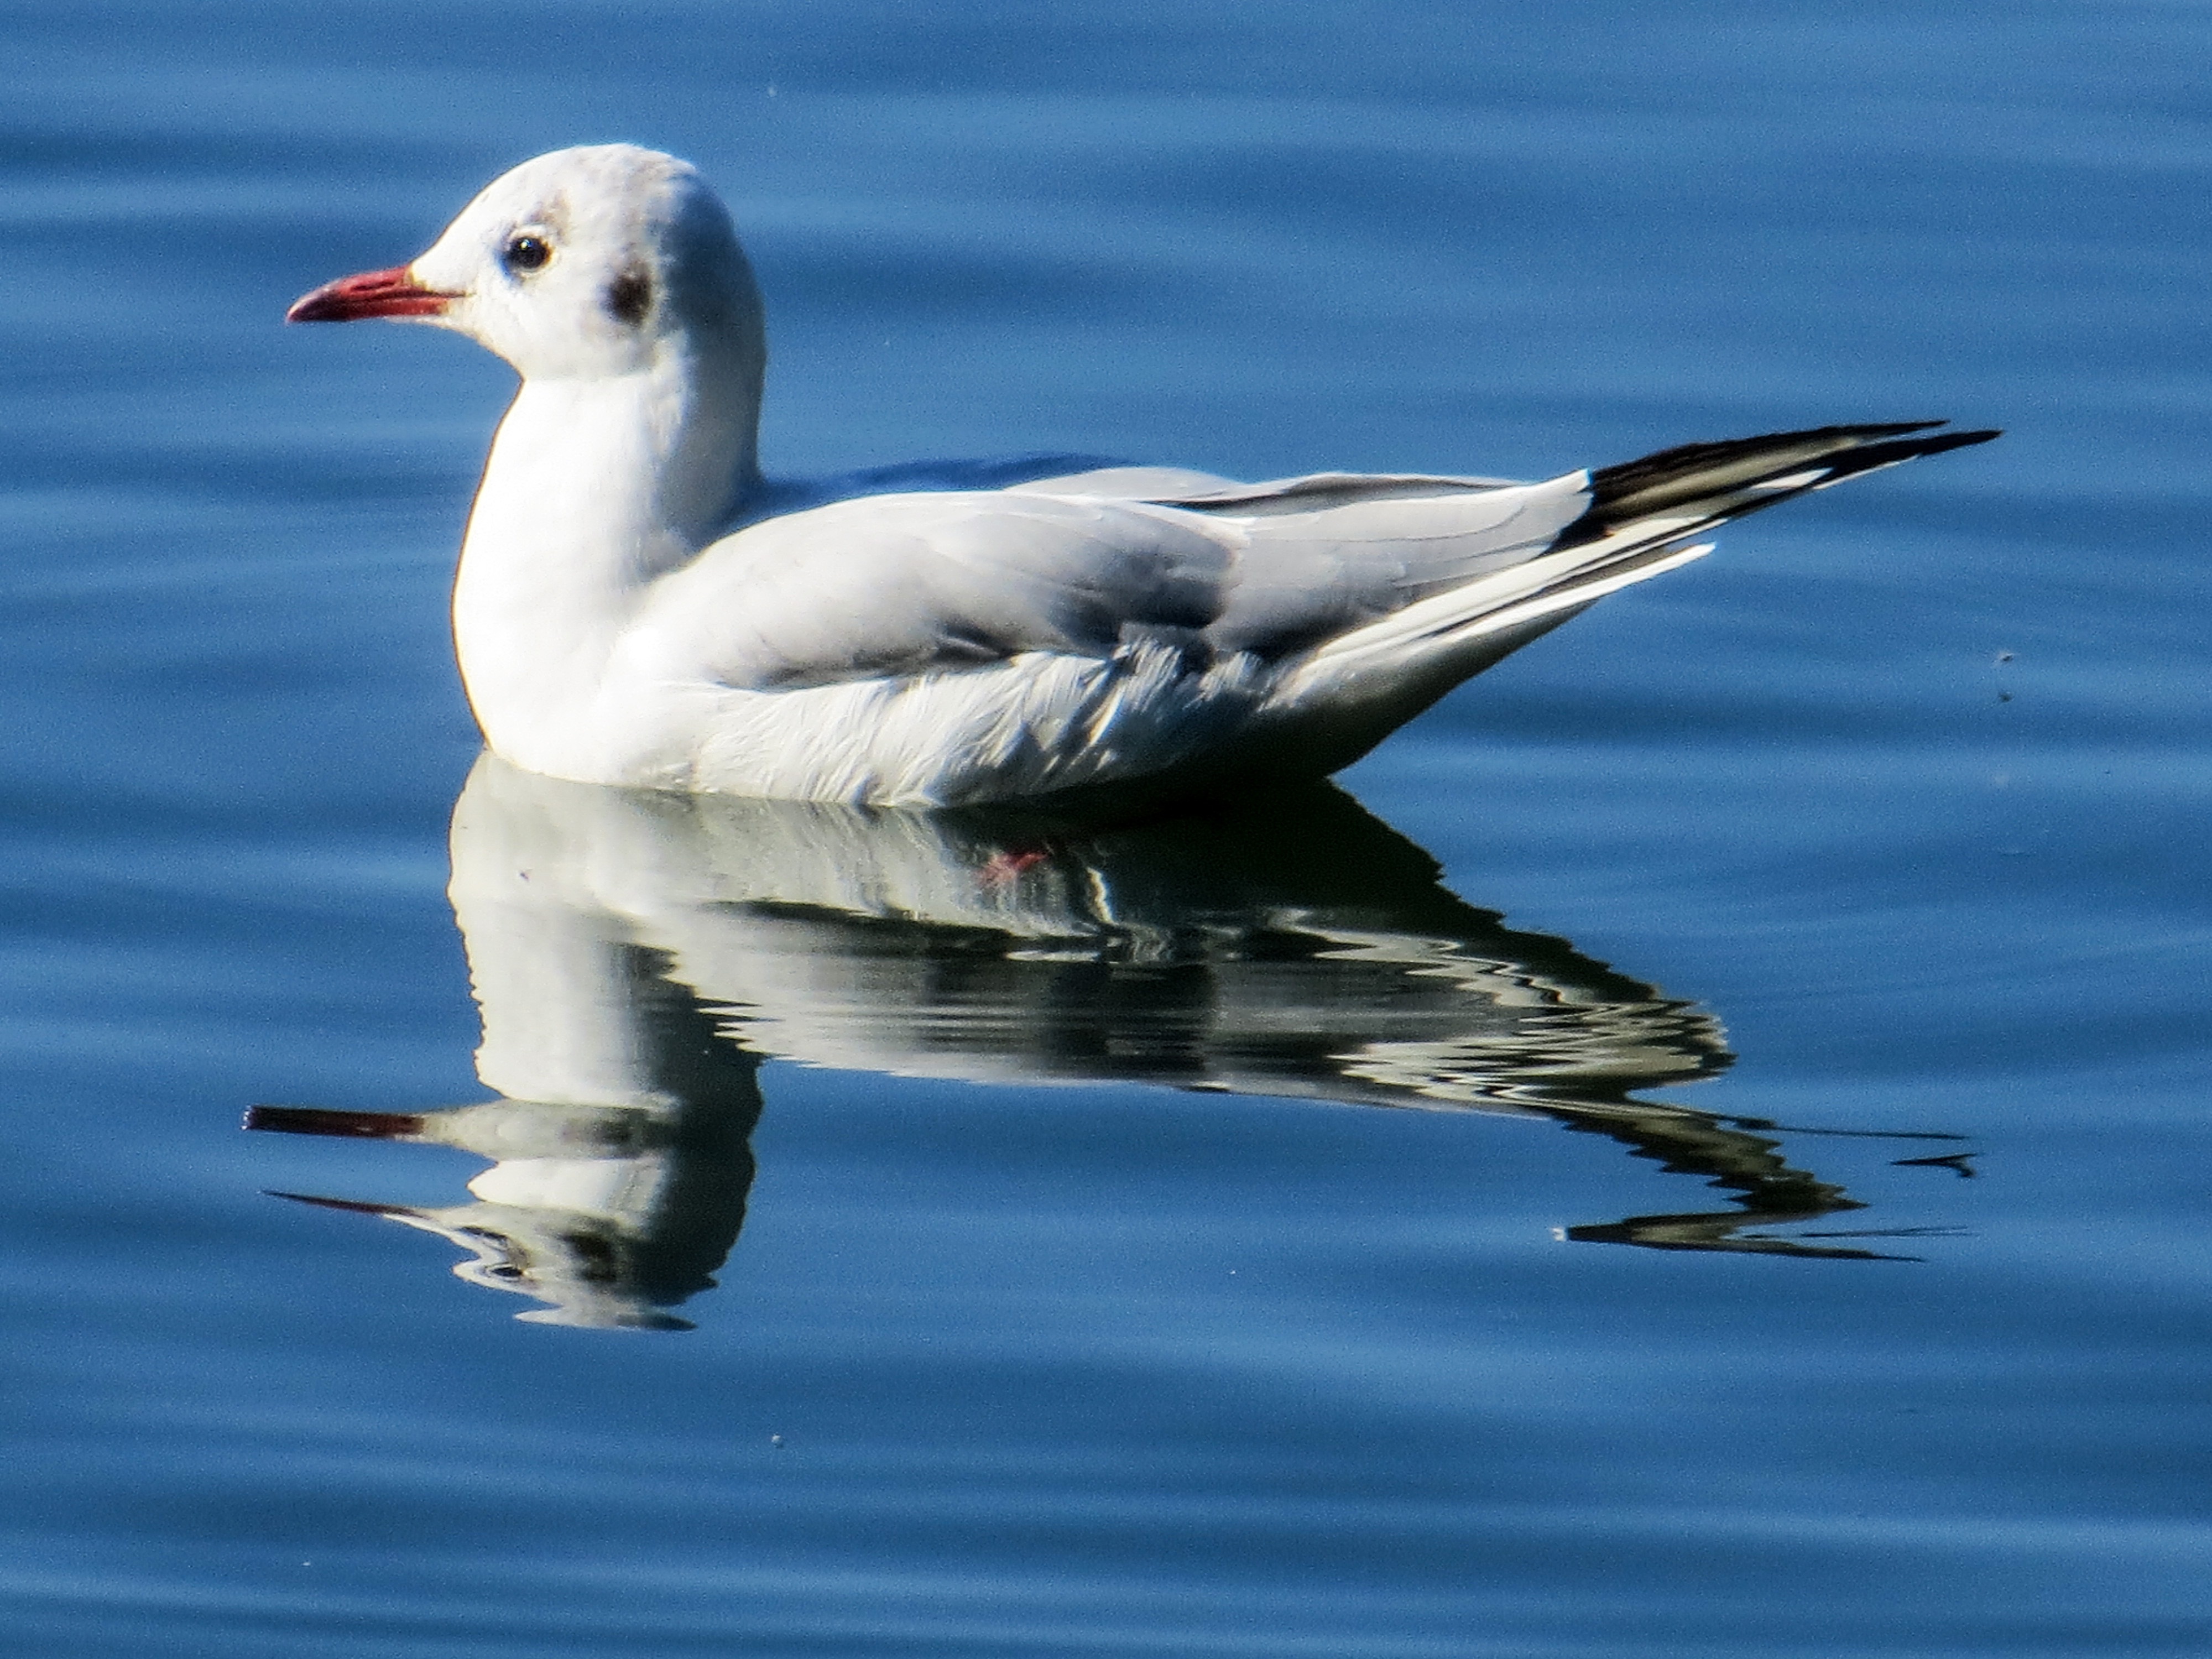
bird, wing, animal, seabird, seagull, gull, beak, vertebrate, albatross, water bird, mergus, charadriiformes, european herring gull, seaduck